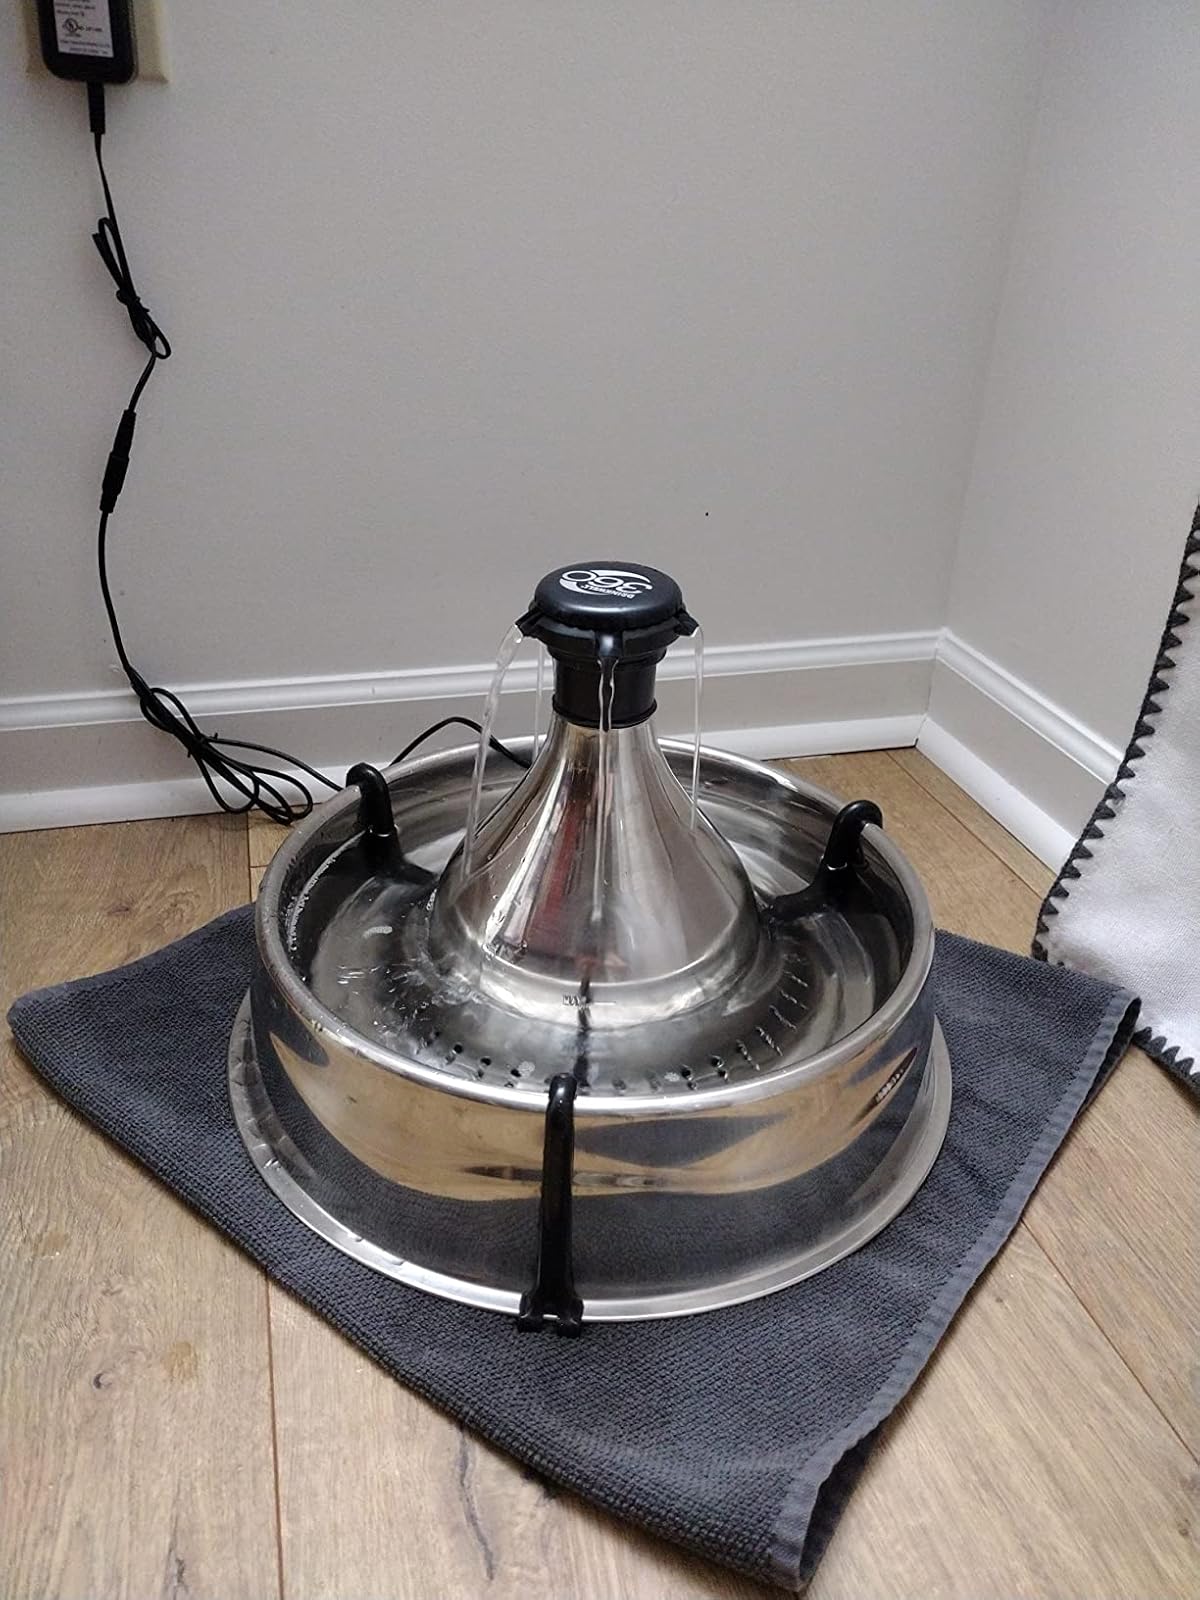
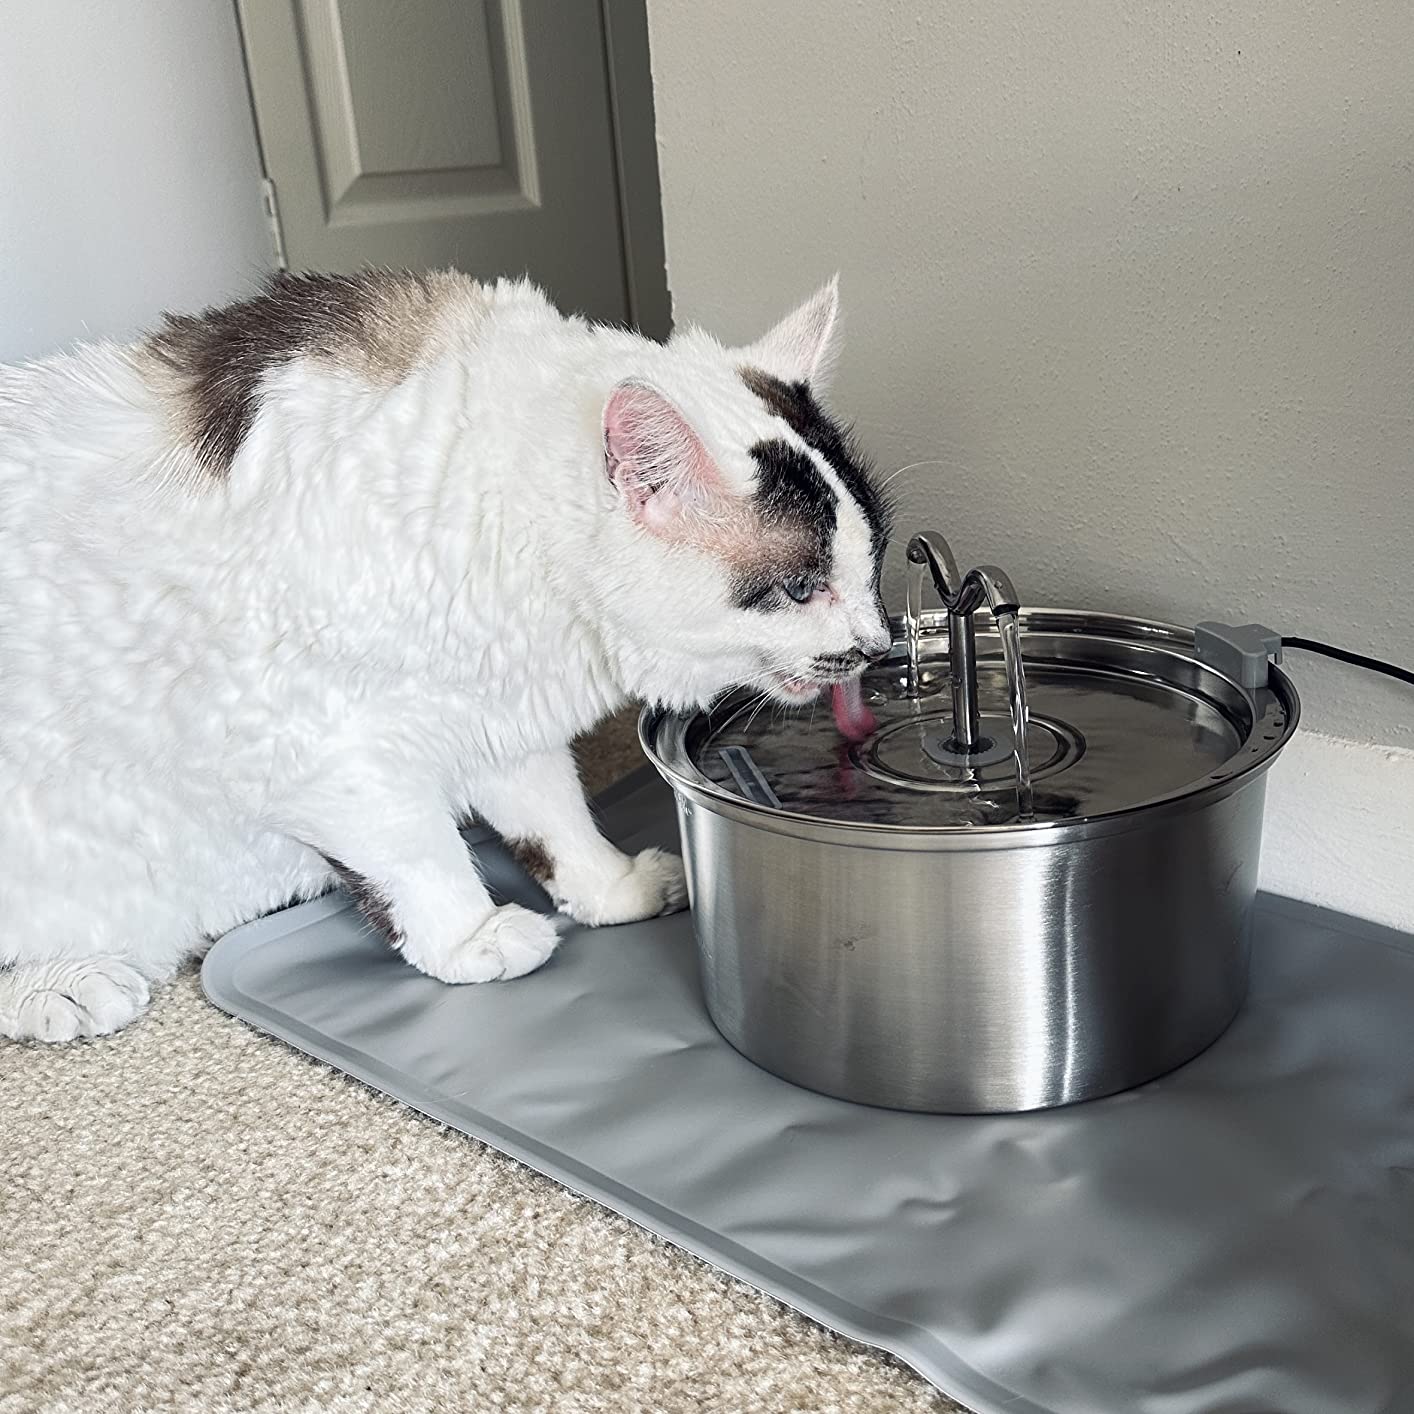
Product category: items_bowl
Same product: no